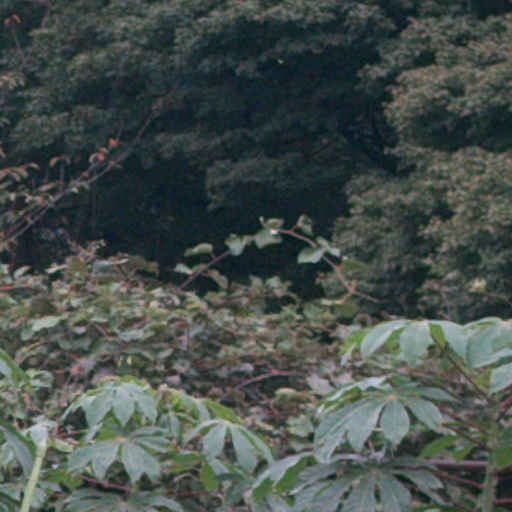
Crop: cassava